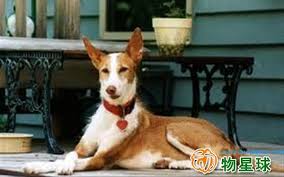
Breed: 210-n000006-Ibizan_hound